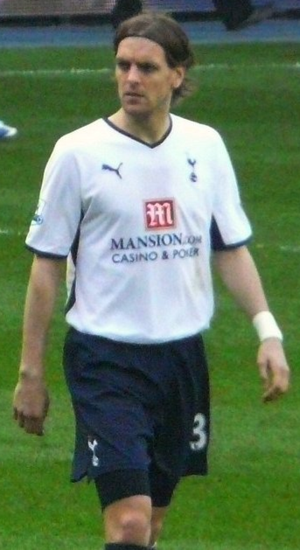
Jonathan Woodgate, né le 22 janvier 1980 à Middlesbrough, est un footballeur international anglais qui évolue au poste de défenseur.